Battle of Breitenfeld (1631)

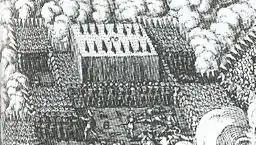
A bastioned tercio in battle.

To complete his counter-offensive, Gustavus Adolphus ordered the rest of his right wing and the brigades on the first line of the centre to pivot perpendicularly to the left. This manoeuvre allowed the brigades to occupy the Galgenberg, push back Tilly's Imperial-League infantry, and cut off their line of retreat towards Leipzig. At the same time, Torstenson moved his light artillery forward and Mackay's and Monro's regiments were able to recapture the Saxon artillery. Together with the captured Imperial artillery, the tightly packed Imperial-League infantry were now exposed to a heavy artillery crossfire.